Iglesia de Santa María del Rosario

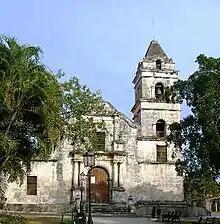
Iglesia Parroquial de Santa María del Rosario

The Iglesia Parroquial de Santa María del Rosario is a church located some 20 km southeast of downtown Havana, Cuba, in the municipality of Cotorro.